Monroe Althouse

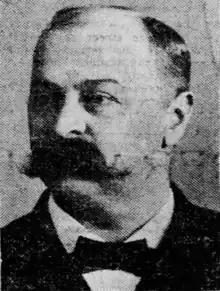

Monroe A. Althouse (May 26, 1853 – October 12, 1924) was a composer and bandmaster best known for his parade marches. He was born in Centre Township, Berks County, Pennsylvania and spent his youth working on the family farm. He learned to play the violin, trombone, and baritone as he toured with Buffalo Bill's Wild West Show during his teens. After performing with several local bands, orchestras, and theater ensembles near Reading, Pennsylvania, he organized the pit orchestra for the Rajah Theater and was selected to lead the Ringgold Band. He became friends with John Philip Sousa and the two composers stayed in contact as each toured the country. Althouse co-founded the James S. Althouse & Co. music publisher. He retired from conducting in 1922 due to poor health. After three years of illness, he died in Reading on October 12, 1924. Five volumes of the "Heritage of the March" series were dedicated to his compositions.